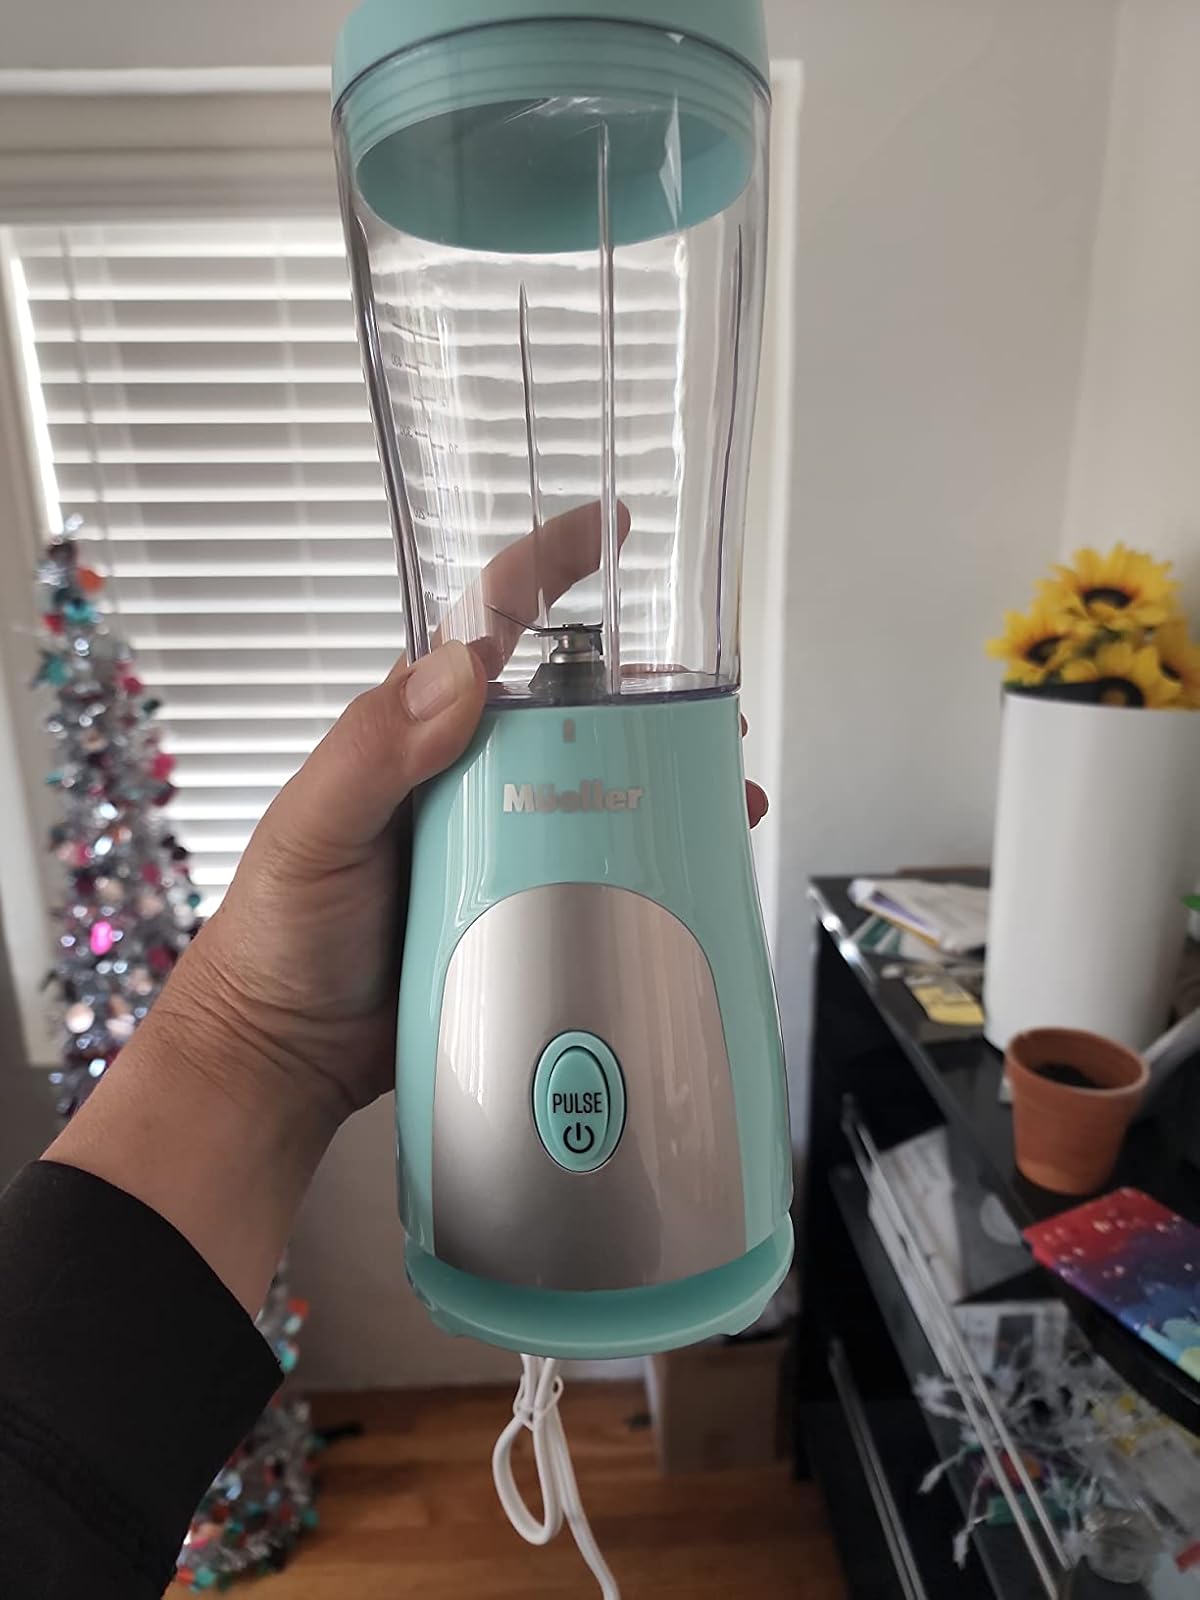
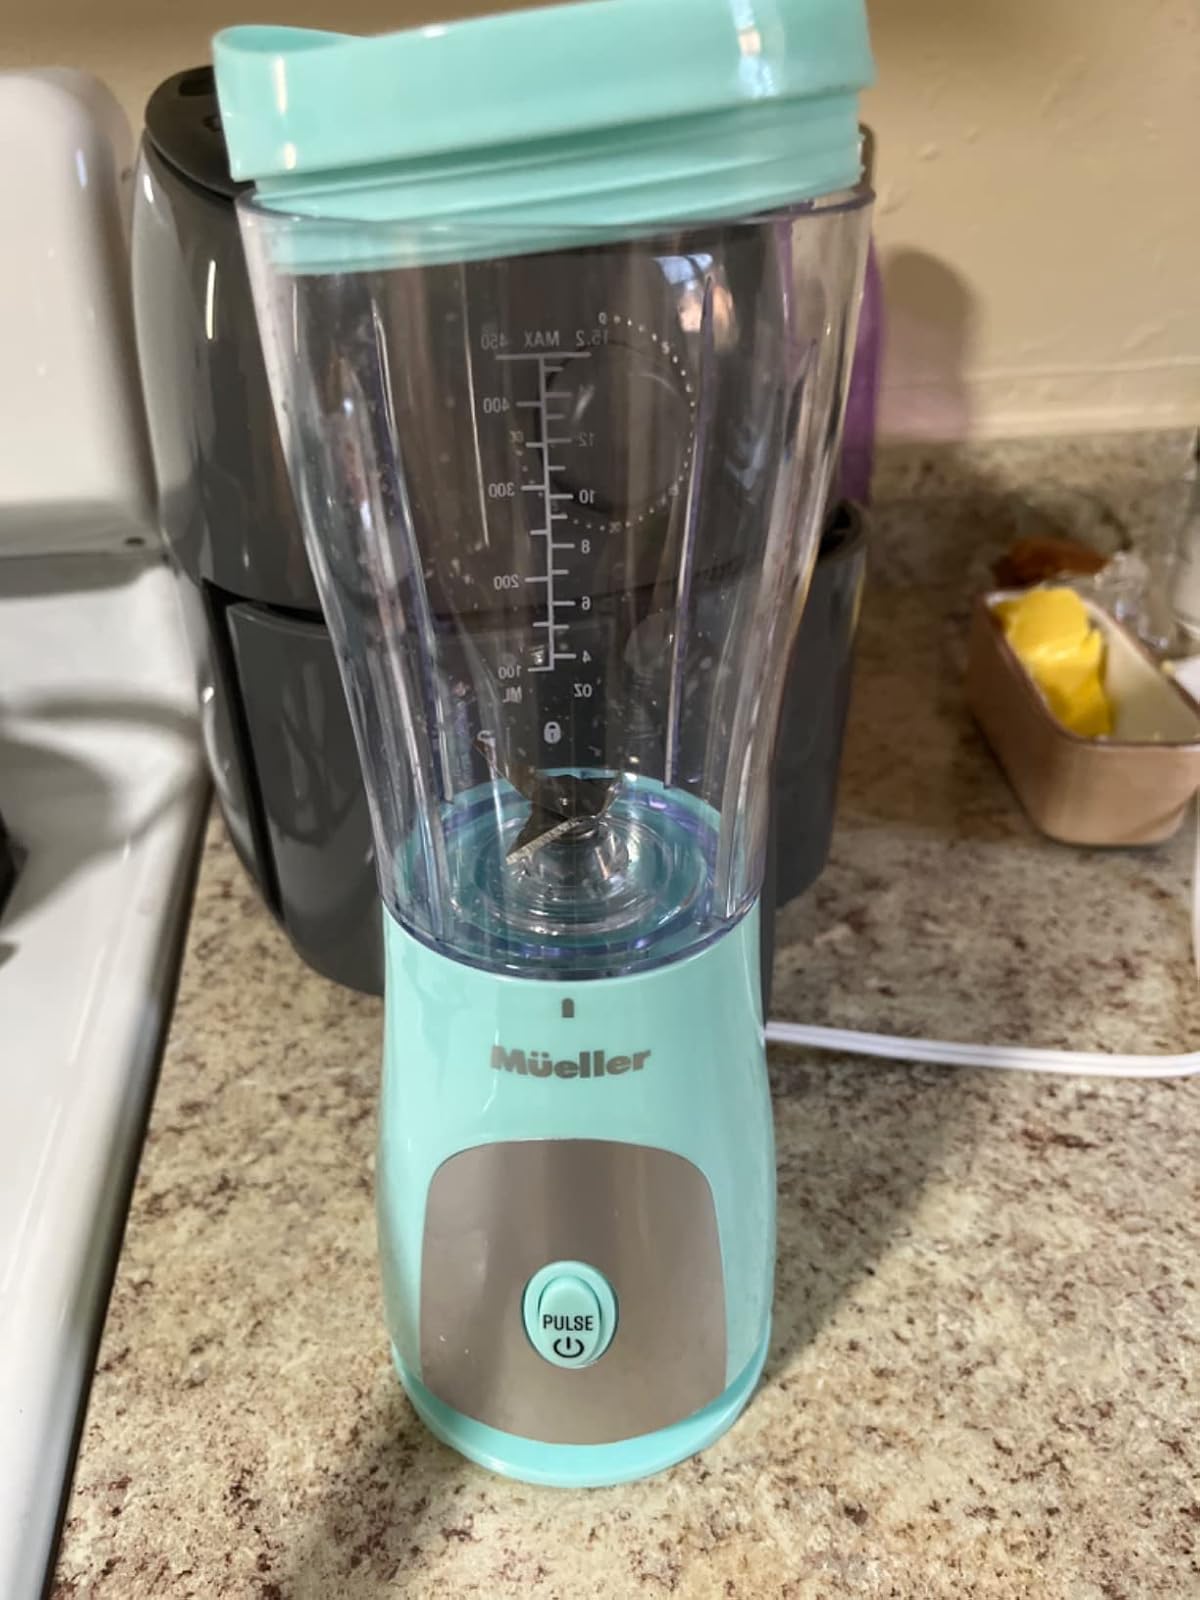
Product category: items_blender
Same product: yes